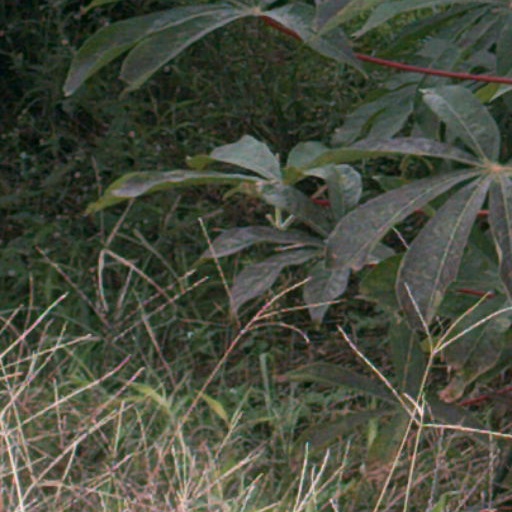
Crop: cassava